Photoionization

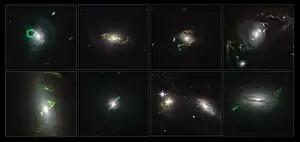
Photoionization is the process that makes once-invisible filaments in deep space glow.

Photoionization is the physical process in which an ion is formed from the interaction of a photon with an atom or molecule.